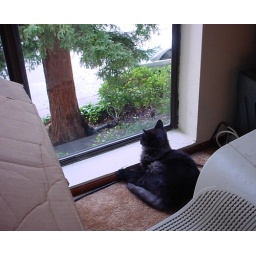
Right in front of the office window is one of Bear's favorite spots in the new place.